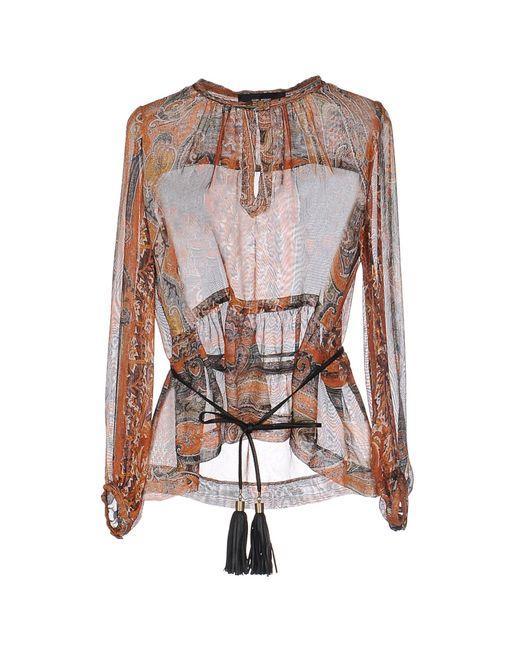
Transparente Chiffon-Langarmbluse mit weiblichem Print, schwarzen Lederschnurgurten und schwarzen Quasten